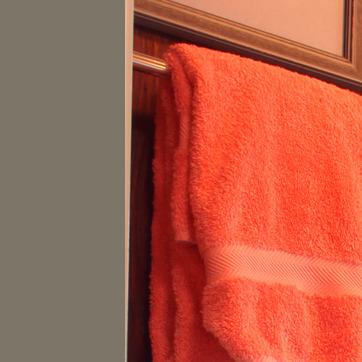
Material: fabric